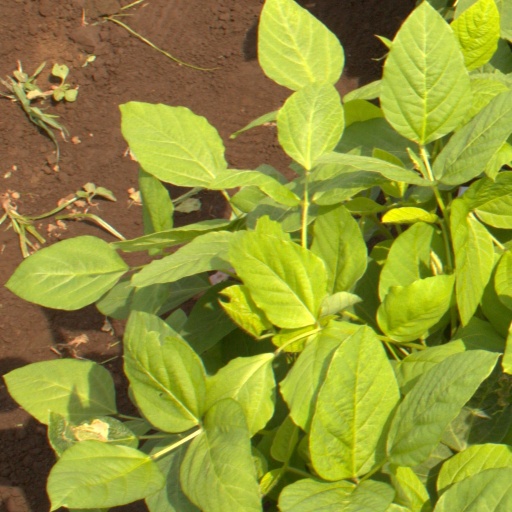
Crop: soybean